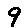
Label: 9